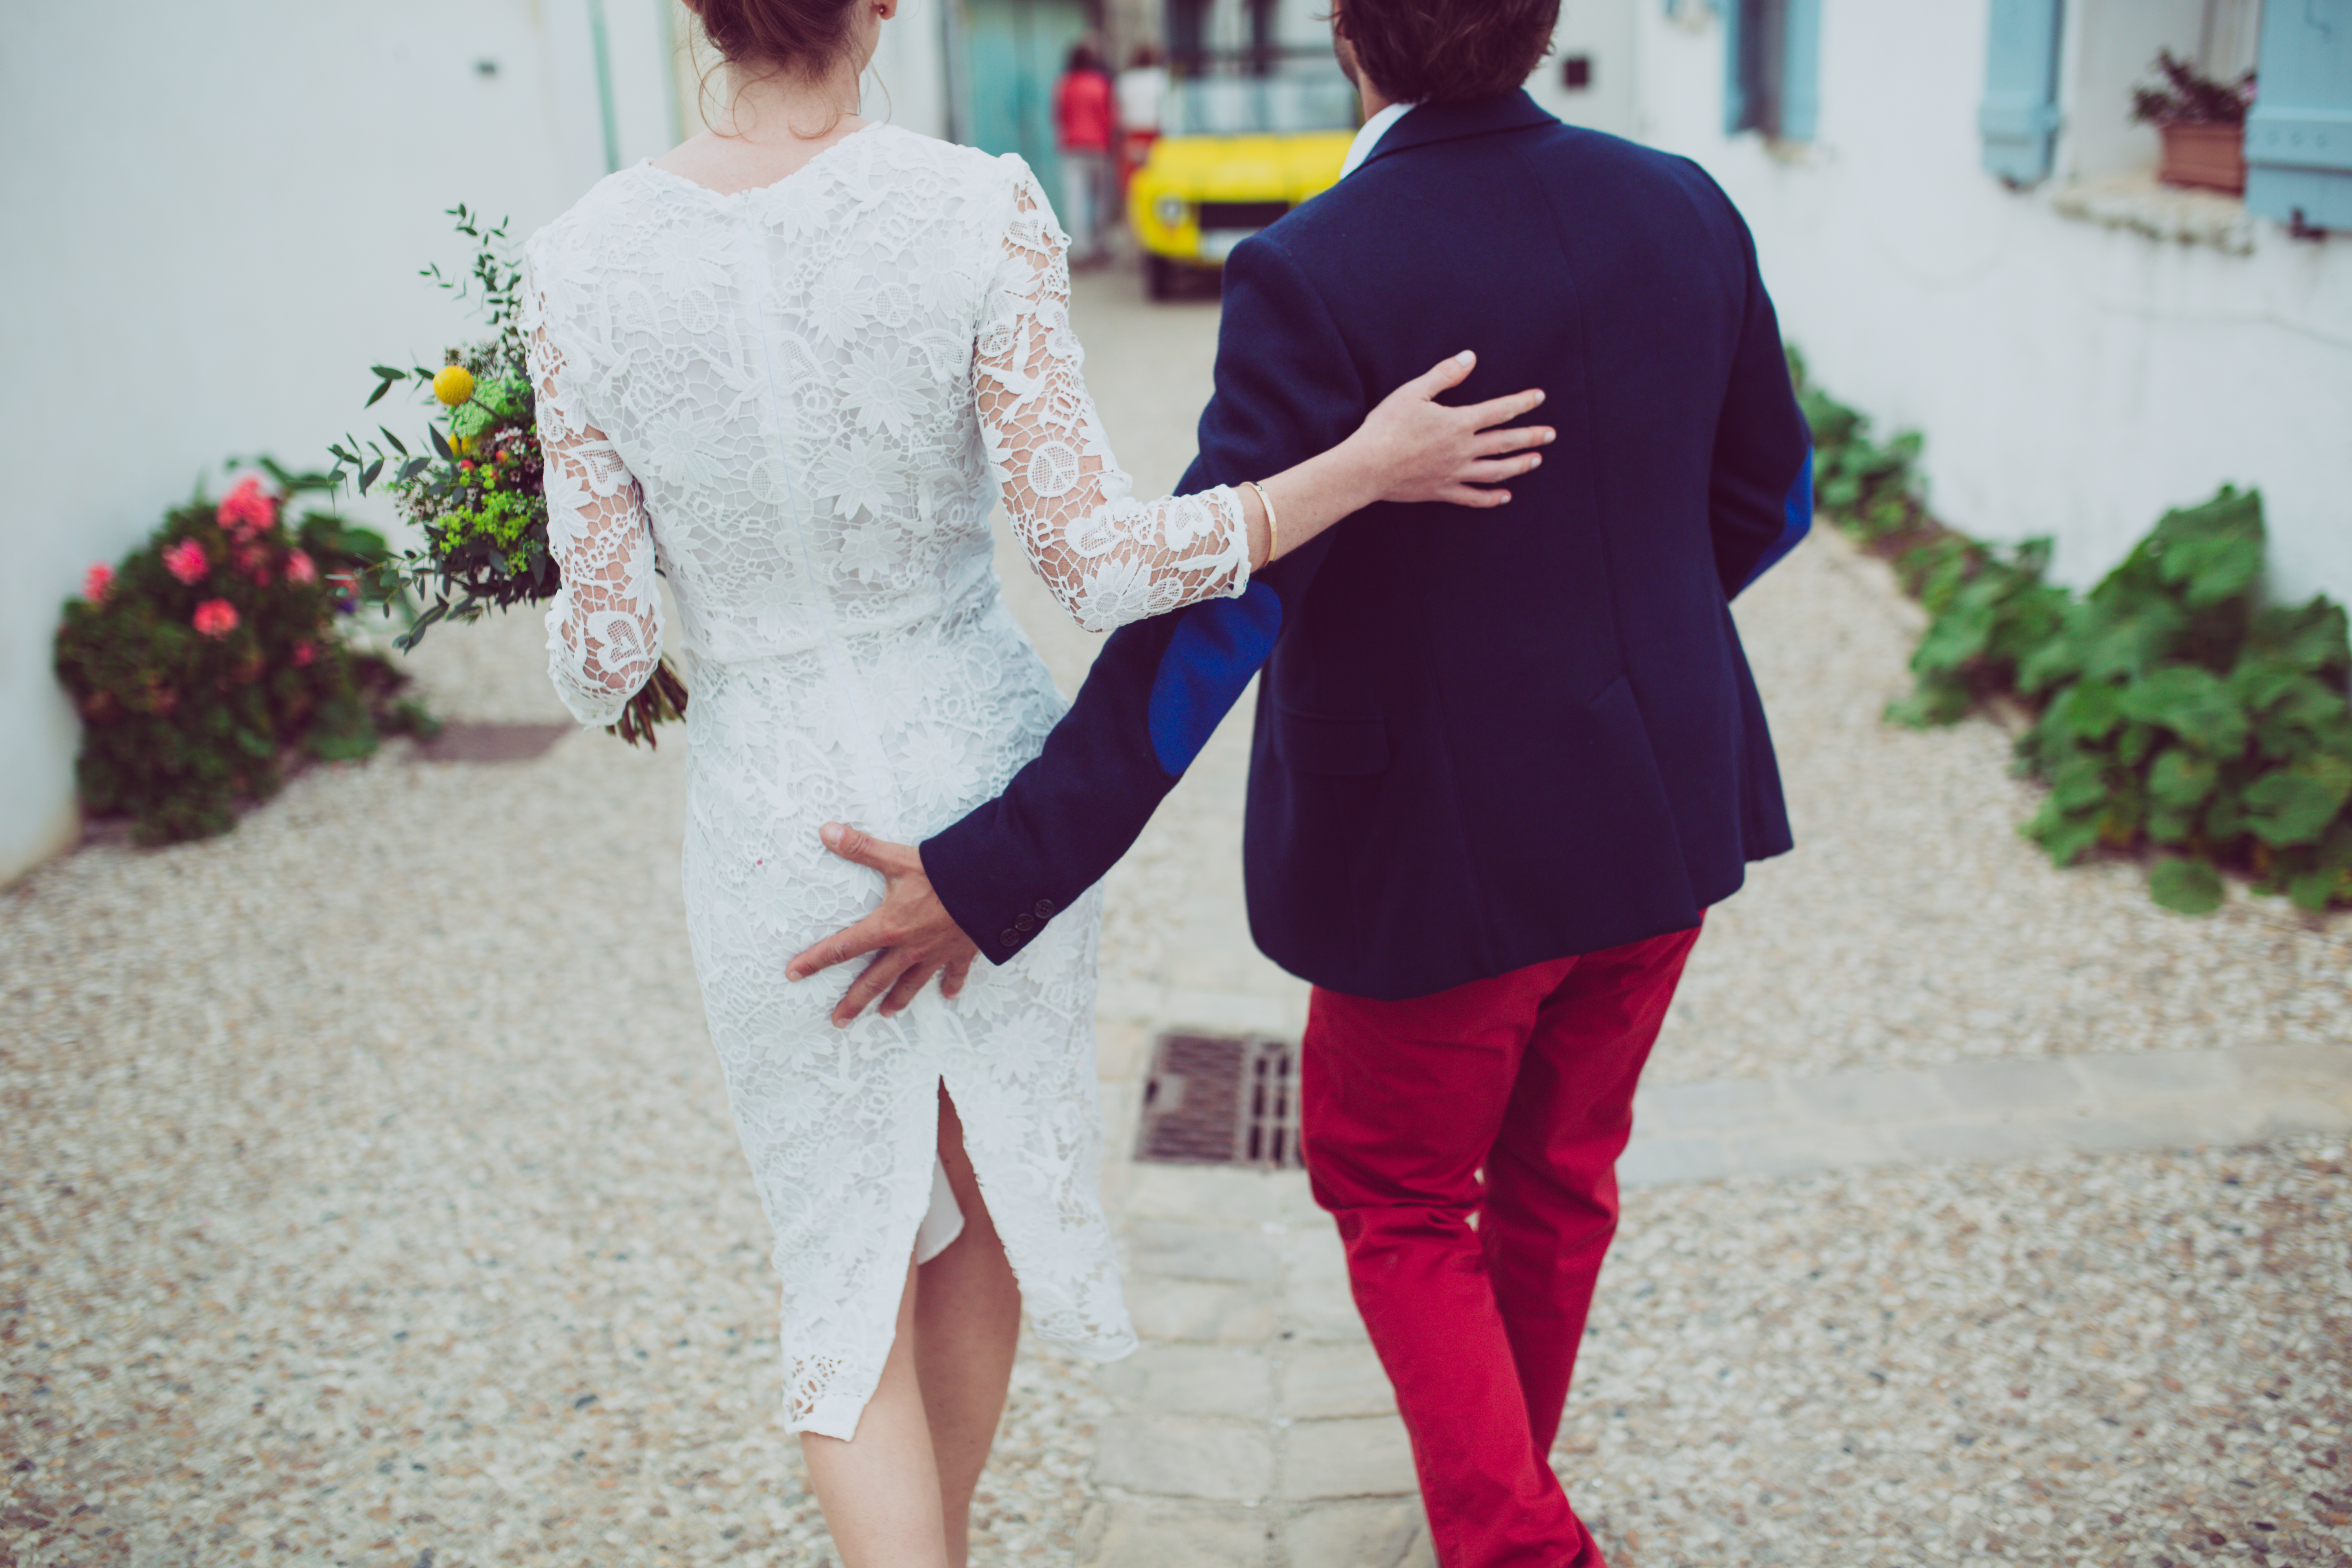
man, people, woman, photography, love, red, couple, fashion, clothing, wedding, bride, ceremony, dress, photograph, gown